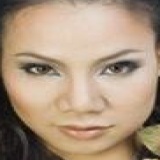
ca sĩ Hồ Quỳnh Hương